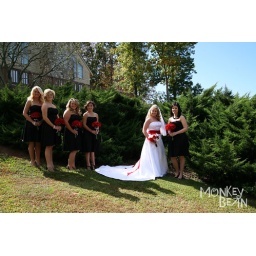
wm Marie with girls in green